IsaKidd refining technology

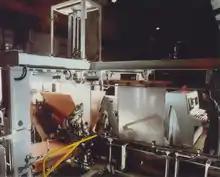
Figure 3. An IsaProcess automated cathode stripping machine.

The stripping machines included receiving and discharge conveyors, washing, separation, cathode stacking and discharging, cathode plate separation for refurbishing, and the wax applications for the sides and bottoms of the cathode plates.